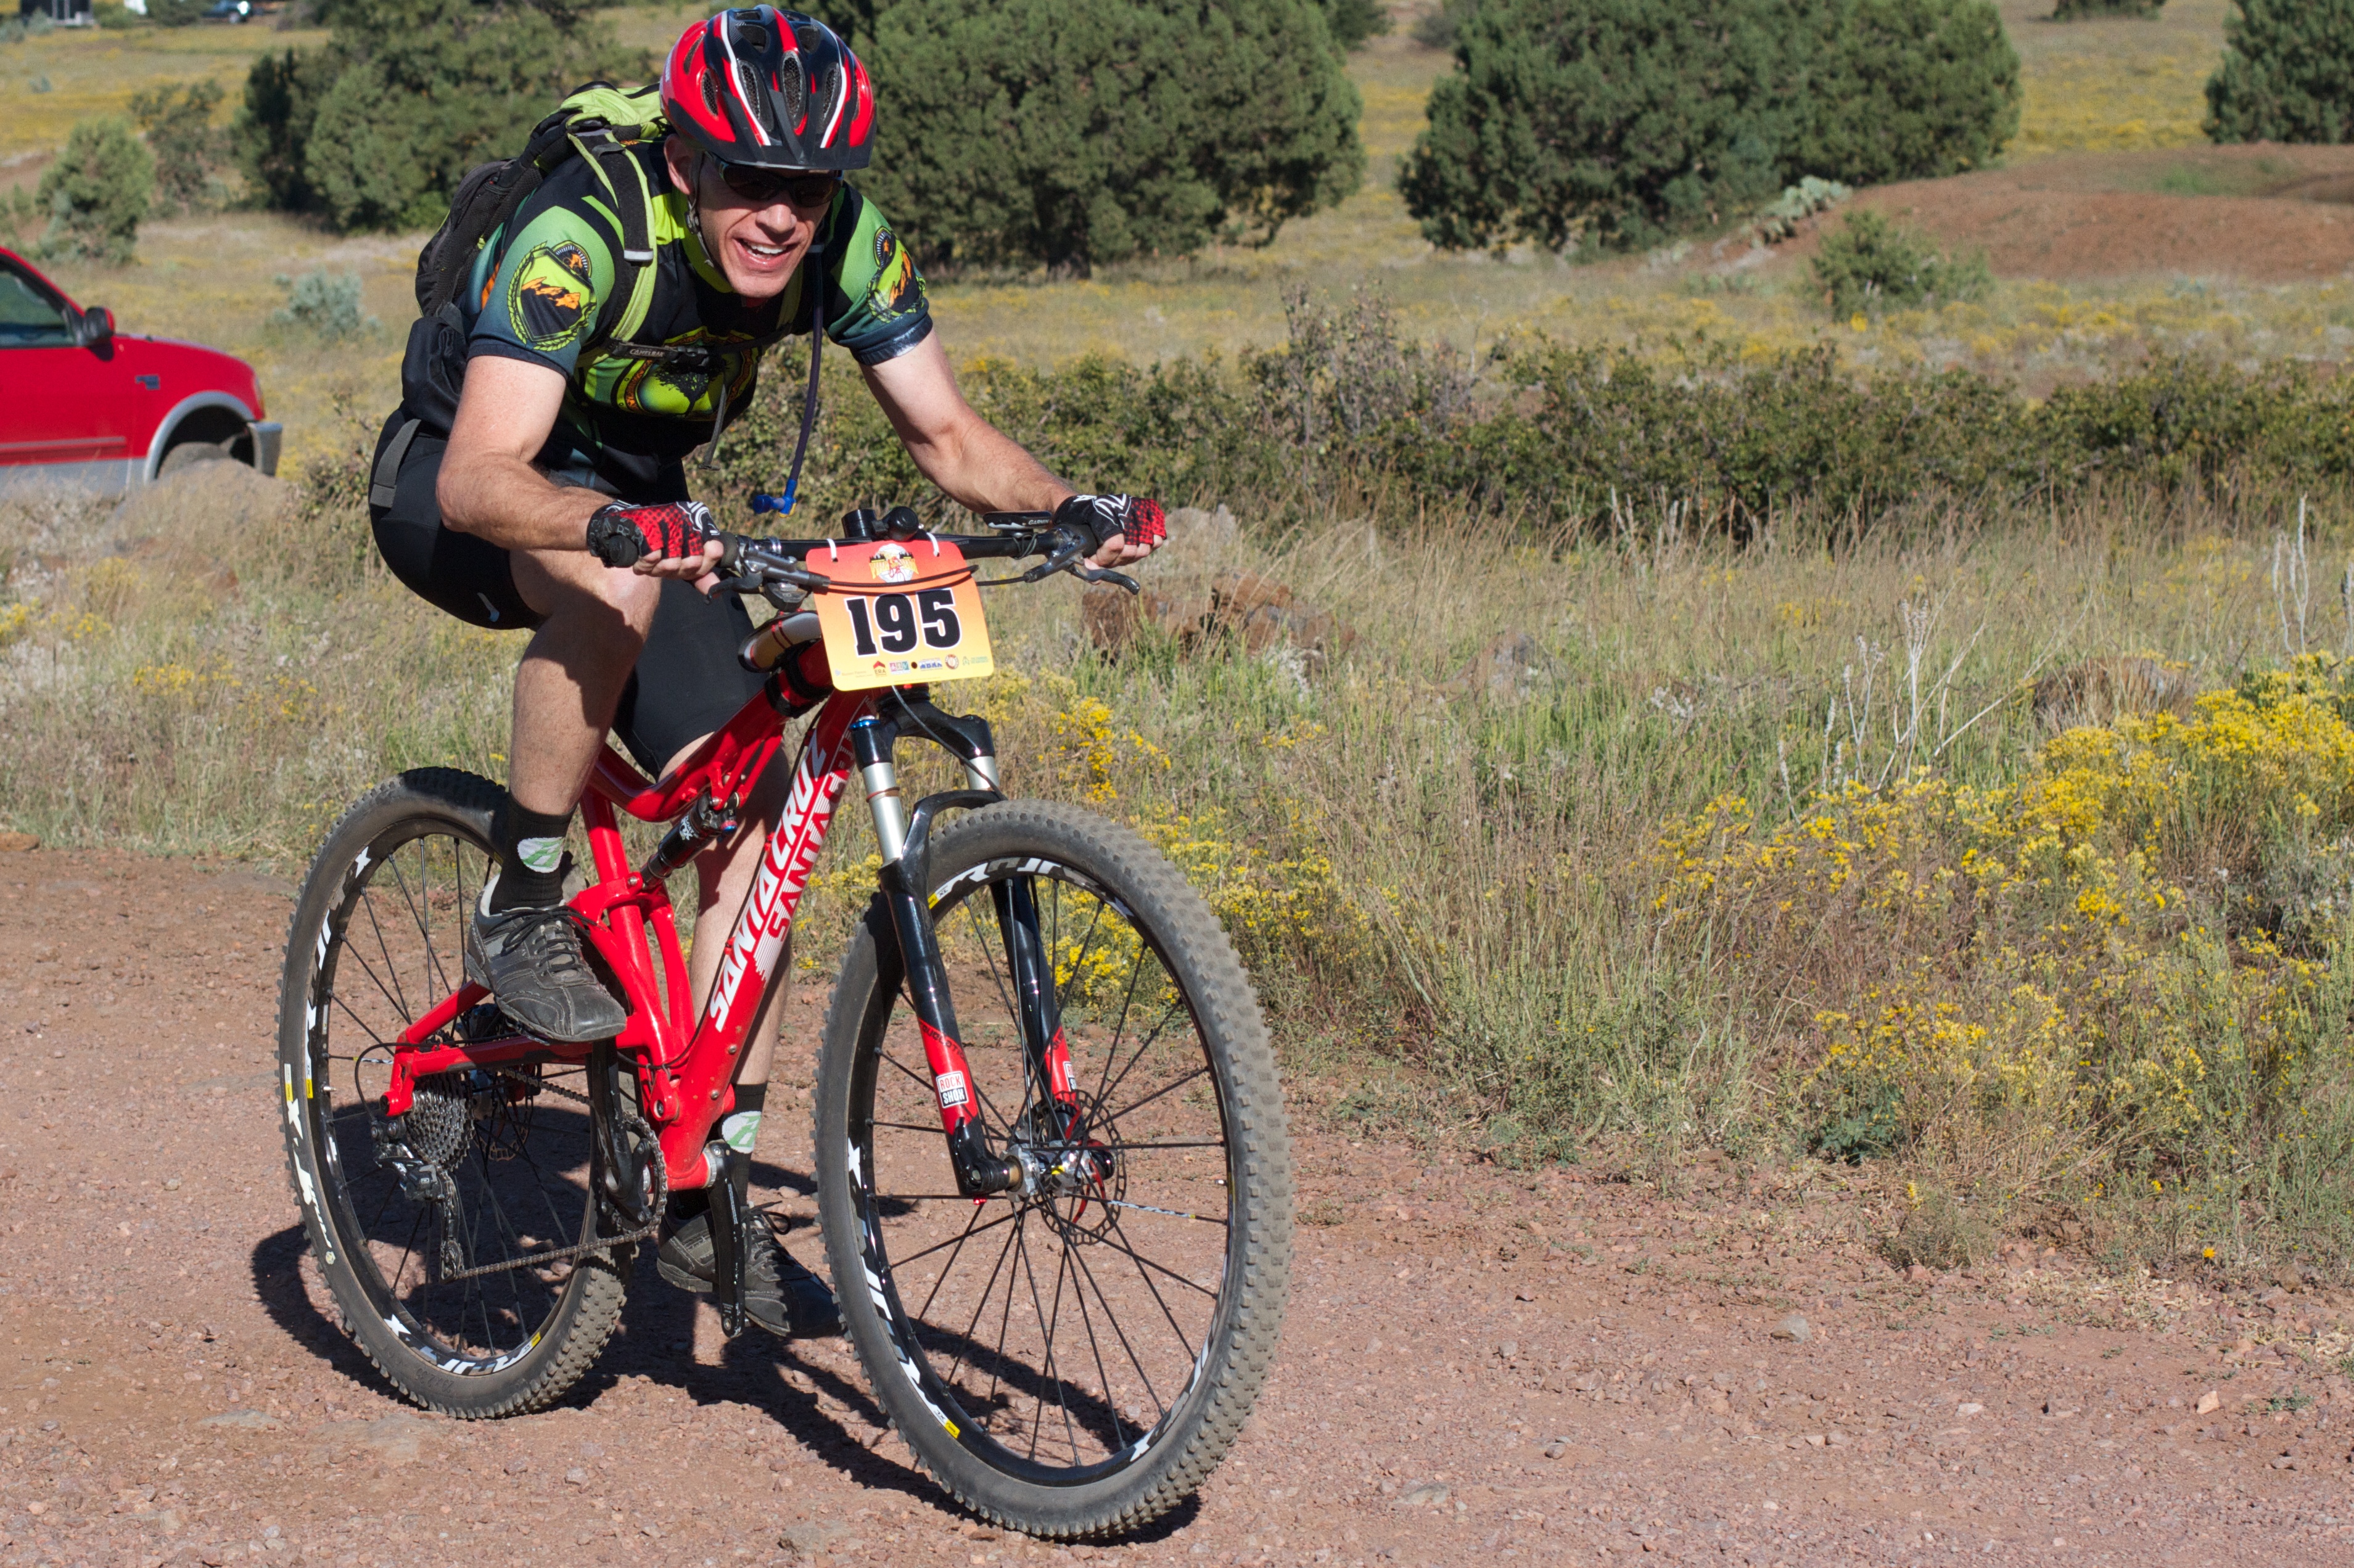
bicycle, vehicle, sports equipment, mountain bike, cycling, race, sports, racing, fotr, mountain biking, road cycling, cycle sport, cyclo cross bicycle, cyclo cross, bicycle racing, road bicycle, endurance sports, racing bicycle, road bicycle racing, duathlon, mountain bike racing, cross country cycling